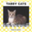
Label: cat